Lycée Sophie Germain

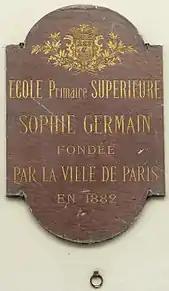
Commemorative plaque on the façade of the lycée.

The buildings were originally part of the Hermitage, which then became the hôtel de Fourcy. In 1827, the hotel was loaned to the Institution Petit, then in 1858 to the pension Harent boarding house which housed students from the lycée Charlemagne. In 1880, the locals opened a female primary school, the first in Paris, and the City of Paris bought the building in 1882. Starting with 65 students, the school had 425 in 1900. In 1888, the name of Sophie Germain was given to the school.